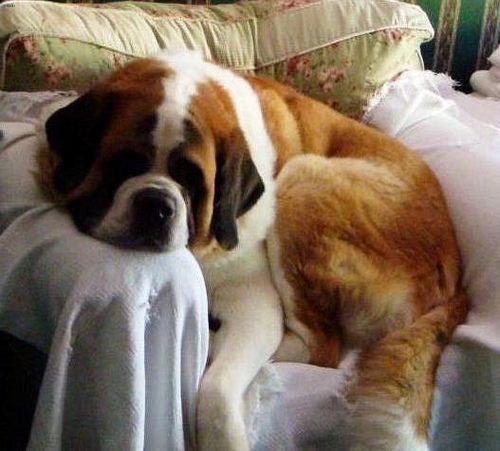
Breed: saint bernard